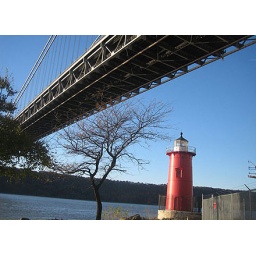
The little red lighthouse under the George Washington Bridge